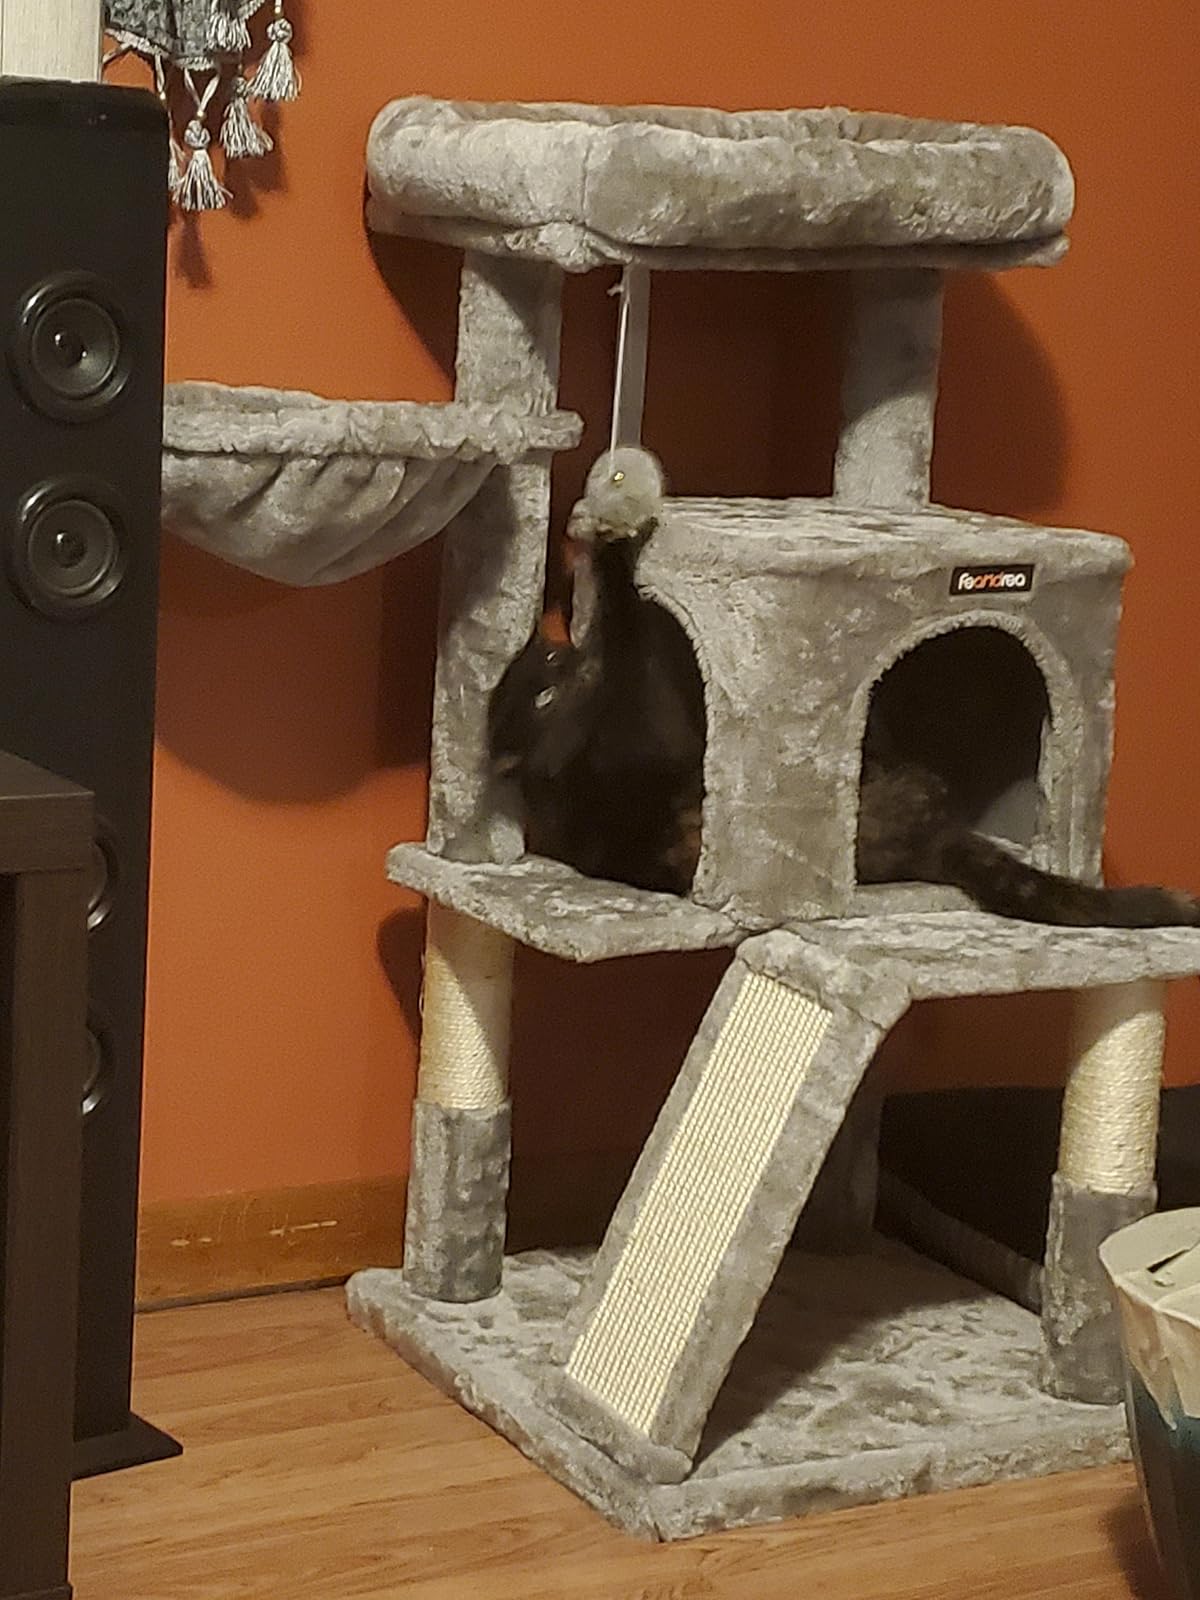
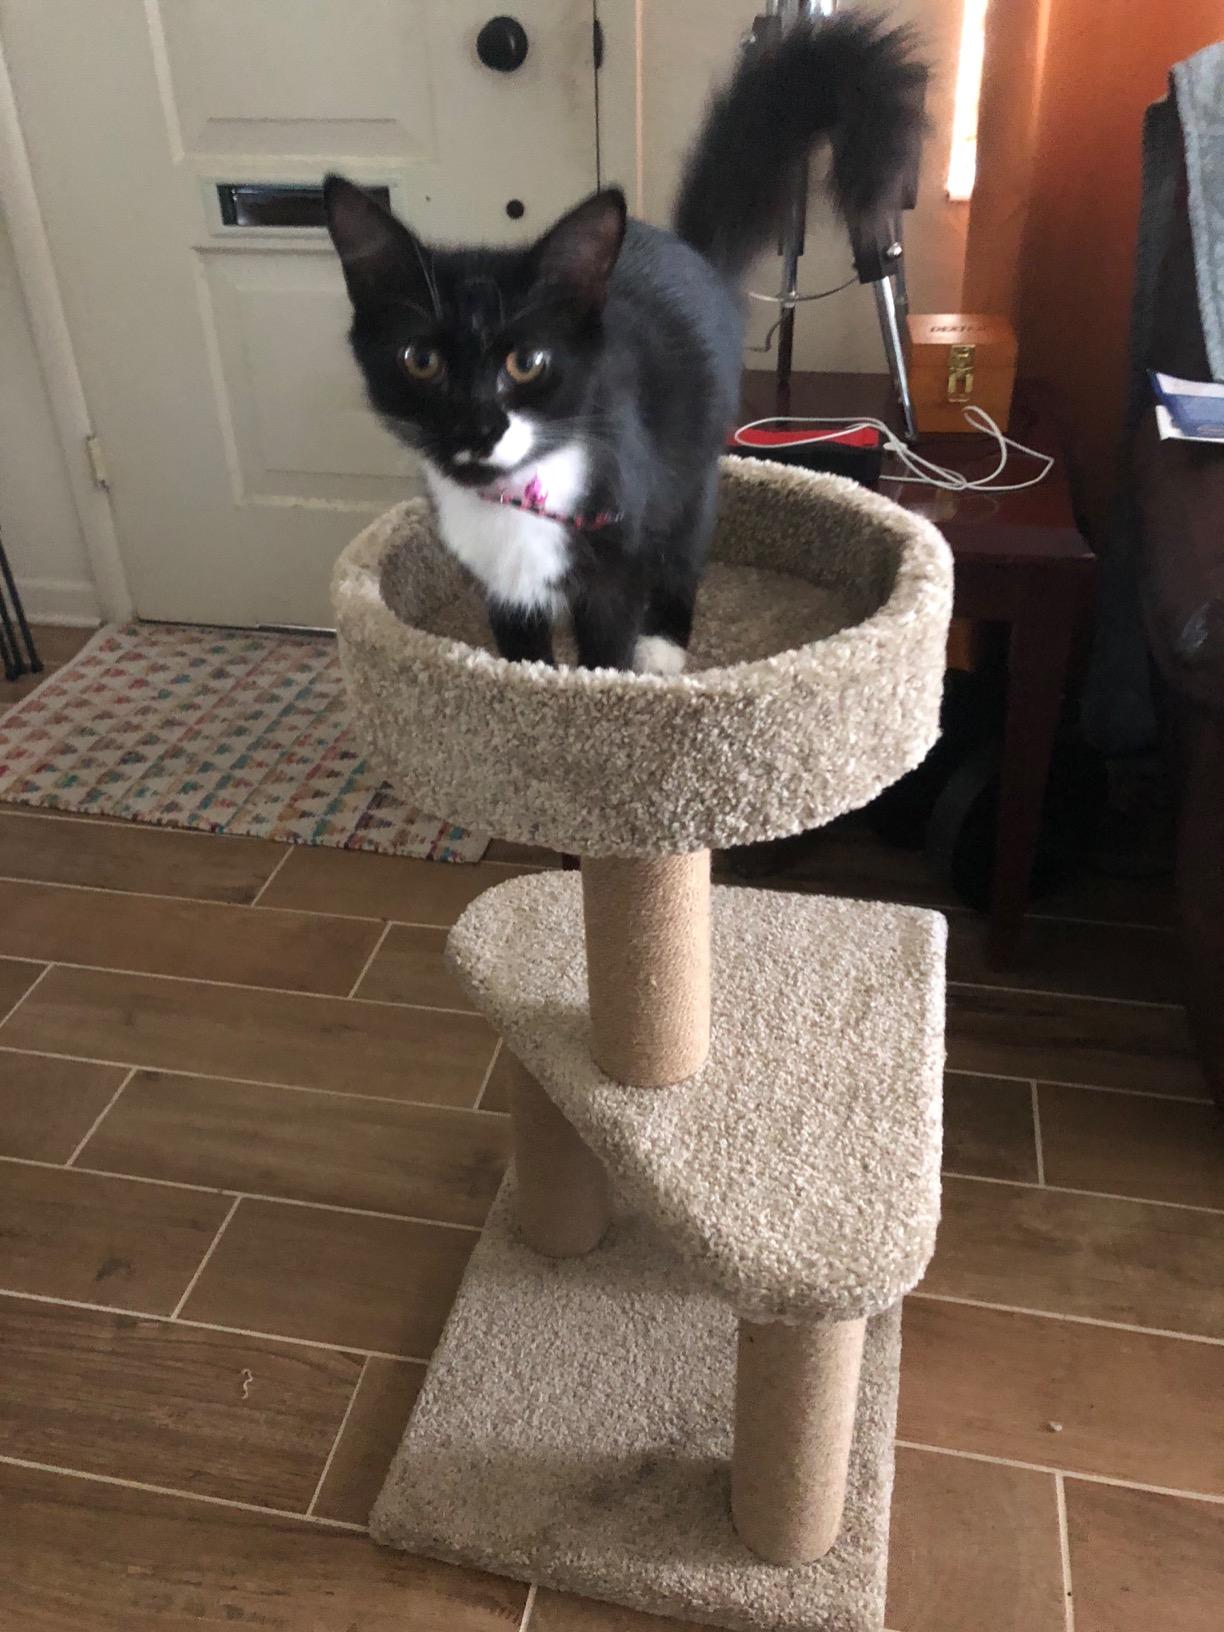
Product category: items_cat tree
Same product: no